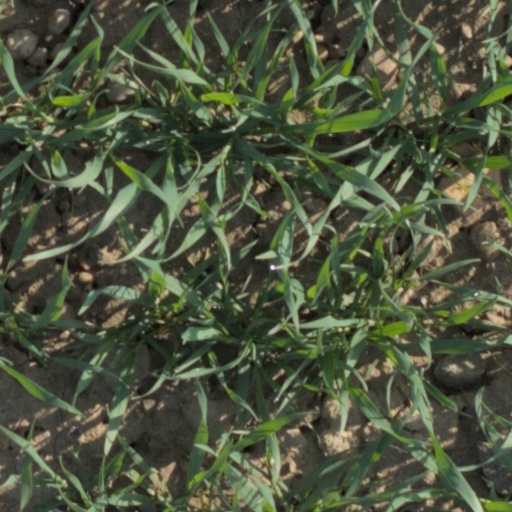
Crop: wheat